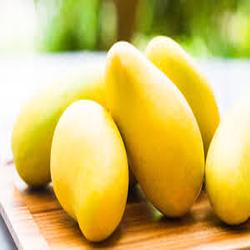
Label: Mango